A Fate Totally Worse than Death

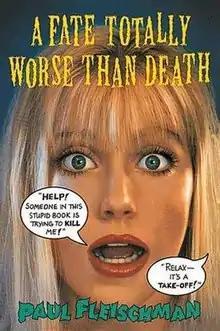
First edition 1995

A Fate Totally Worse than Death is a spoof horror novel for young adults by Paul Fleischman, published in 1995, in which a badly behaved clique of high school girls get their comeuppance.